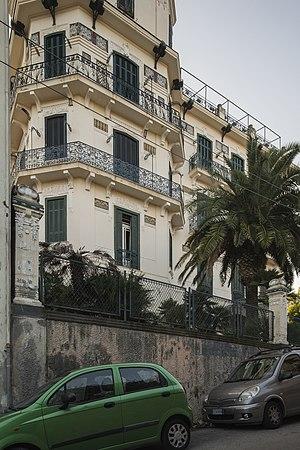
La Villa Pappone est une résidence historique située à Naples, en amont de Casale di Posillipo.